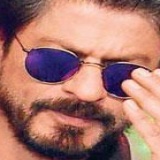
diễn viên Shahrukh Khan